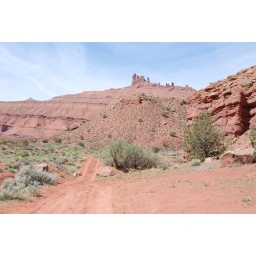
Tire tracking in the red dirt road